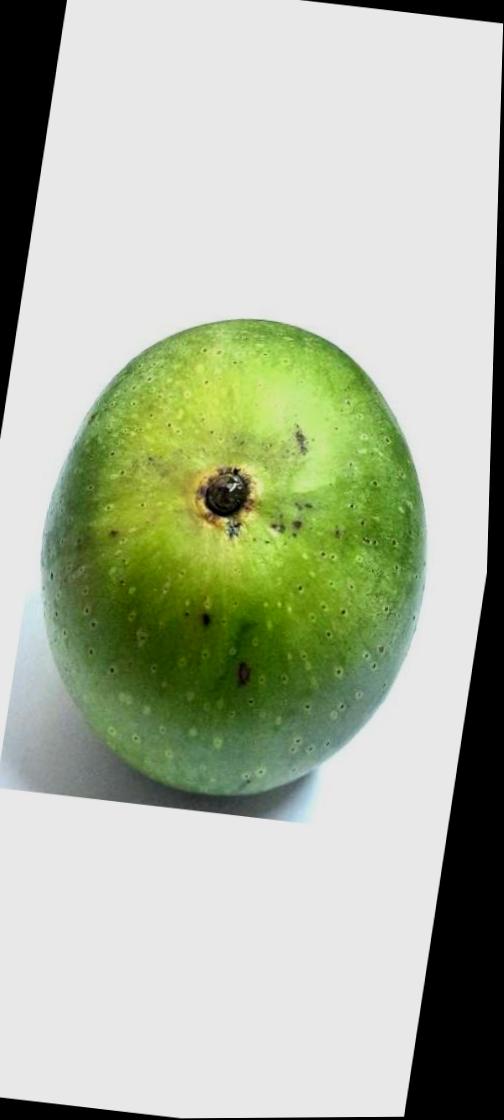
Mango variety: Ashshina Zhinuk